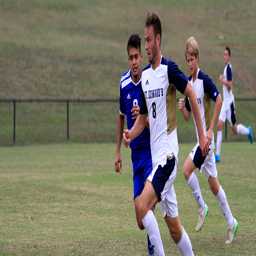
# open defense with a bang